Tup Scott

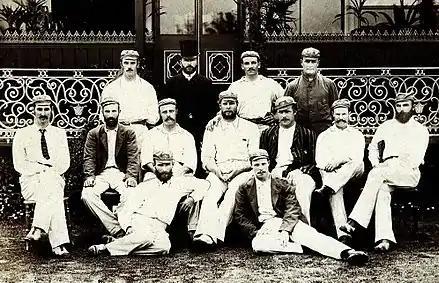
Tup Scott pictured front right with the 1884 Australian cricket team

Scott had a very successful tour in 1884 with Australian team, under the captaincy of Billy Murdoch. In its summary of the tour, "Wisden" said: "Scott (who had not visited England before) proved an emphatic success". Scott made only 12 in the First Test at Old Trafford but achieved large scores in the other two. In the Second Test at Lord's, he scored 75 and 31 not out. "Wisden" recorded that "Scott once more proved how well he merited a place in the team. He was admirably supported by Boyle, and before parting was effected 69 runs were put on for the last wicket. Scott played cool, confident, skilful cricket.". Commenting on Australia's second innings, "Wisden" said: "On the last day Scott made a gallant effort to save the innings defeat, but without avail. He was highest scorer in both innings of the Australians, and his total of 105 for once out was a very fine performance". When caught for 75 in the first innings, he became the first player to be dismissed by a substitute; the catcher was his own captain, Murdoch, who was fielding as a substitute for England.